Valyantsin Byalkevich

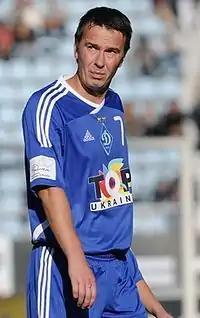
Byalkevich in 2011

Valyantsin Byalkevich (27 January 1973 – 1 August 2014), also referred to as Valiantsin Bialkevich, was a Belarusian professional footballer who played as a midfielder for the Belarus national team. He spent the majority of his career with Ukrainian club Dynamo Kyiv, where he was predominantly used as a playmaker, and was part of the team that reached the semi-finals of 1998–99 UEFA Champions League.